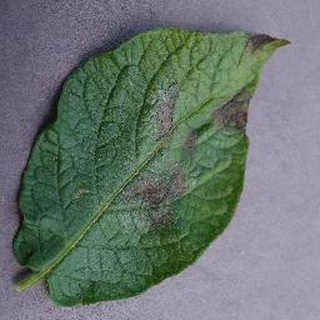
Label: potato_late_blight